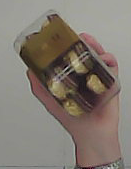
Product: rocher_chocolate